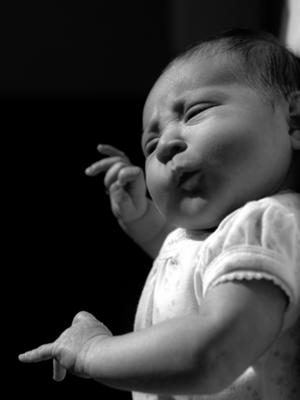
回答: テルミン最年少演奏者